The Long Journey Home (ceremonial event)

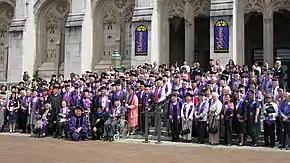
Japanese American graduating class of 2008

The Long Journey Home was a ceremonial event held at the main campus of the University of Washington on May 18, 2008, commemorating the Japanese American students who, due to the passage of Executive Order 9066 in 1942, were forced to leave the school and live in internment camps in the western United States. For nearly seventy years, many Japanese Americans were unable to return to the university to complete their education. Some attended at other universities, while others were forced to end their college career early because of financial reasons. In order to recognize the Japanese American students affected by the government's decision, the University of Washington carried out a ceremony "to honor the students and to educate current and future generations about the grievous national tragedy" by incorporating guest speakers and video memoirs while the students honored at the day's ceremony were given honorary degrees from the University of Washington.